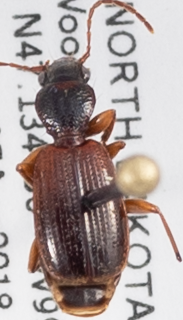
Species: Cymindis neglecta
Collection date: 2018-08-07
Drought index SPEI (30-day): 0.17
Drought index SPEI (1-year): -0.212
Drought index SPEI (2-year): -0.46